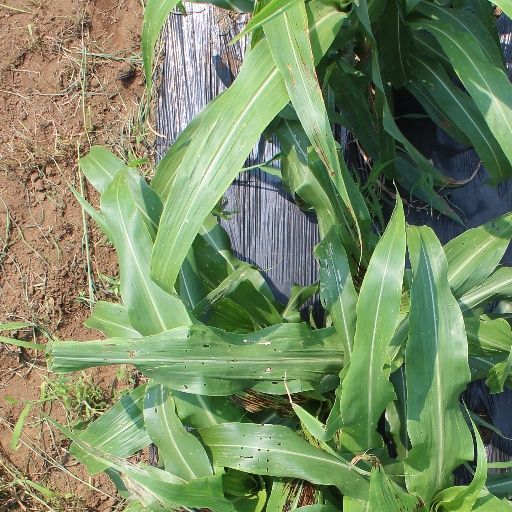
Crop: sorghum